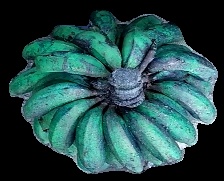
Variety: rasbale
Grade: grade3